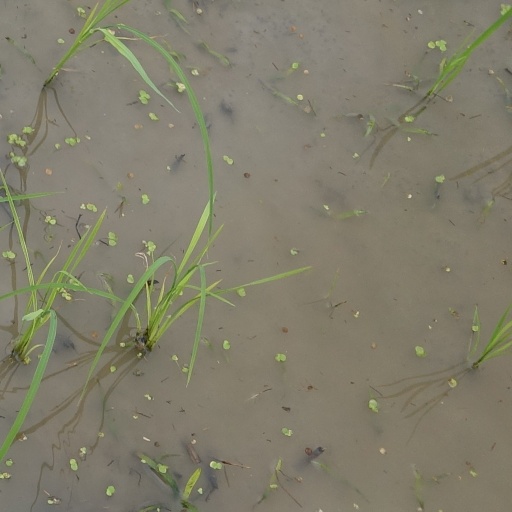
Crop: rice